Alexis Mendoza

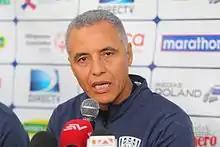
Mendoza with Independiente del Valle in 2016

Alexis Antonio Mendoza Barrina (born November 8, 1961) is a retired Colombian footballer, manager and the current assistant manager of Honduras national football team